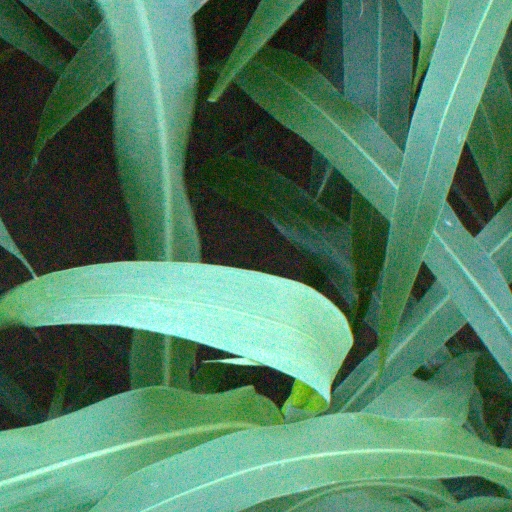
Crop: sorghum